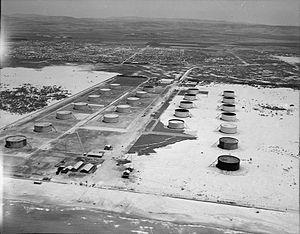
L’oléoduc de Mossoul à Haïfa était un oléoduc transportant le pétrole brut des champs pétroliers de Kirkouk, dans le nord de l’Irak, au port de Haïfa, aujourd’hui en Israël. Construit par les Britanniques, il traversait les territoires du royaume d’Irak, de l'émirat de Transjordanie et de la Palestine mandataire. Il a fonctionné de 1935 à 1948.
Iraq Petroleum Company est une compagnie pétrolière fondée en 1912, sous le nom de Turkish Petroleum Company, pour l'exploitation pétrolière au Moyen-Orient notamment dans l'Empire ottoman qui contrôlait alors l'essentiel des territoires.